Prohibition in the United States

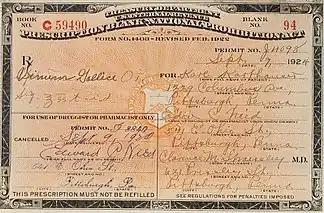
Prescription for medicinal alcohol during prohibition

While the manufacture, importation, sale, and transport of alcohol was illegal in the United States, Section 29 of the Volstead Act allowed wine and cider to be made from fruit at home, but not beer. Up to 200 gallons of wine and cider per year could be made, and some vineyards grew grapes for home use. The Act did not prohibit the consumption of alcohol. Many people stockpiled wines and liquors for their personal use in the latter part of 1919 before sales of alcoholic beverages became illegal in January 1920.